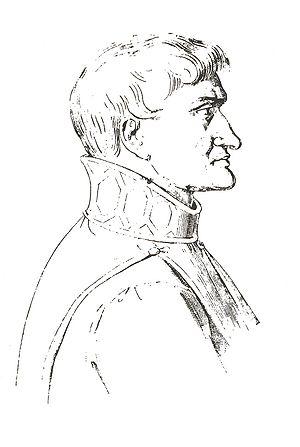
Jean de Procida ou Giovanni da Procida était un diplomate et un scientifique italien du XIIIᵉ siècle.